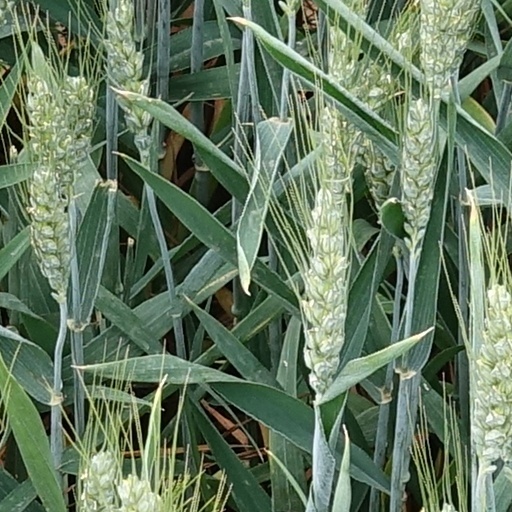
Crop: wheat